Pierre-Yves Collombat

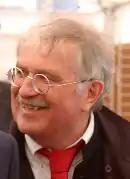
Pierre-Yves Collombat

Pierre-Yves Collombat (born 18 July 1945) is a member of the Senate of France. He represents the Var department, and is a member of the Socialist Party.